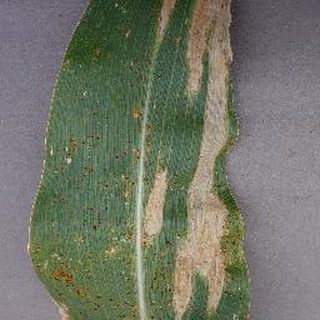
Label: corn_northern_leaf_blight